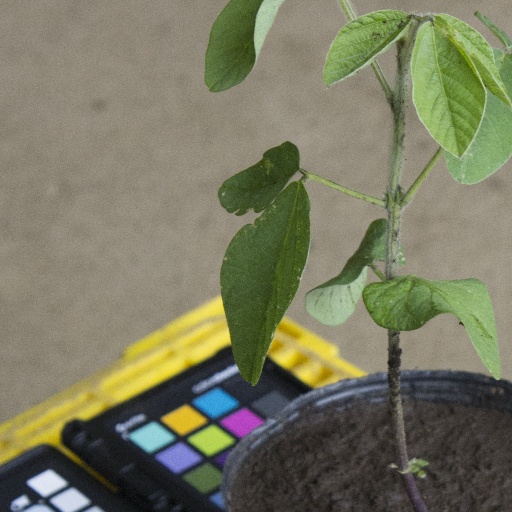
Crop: soybean